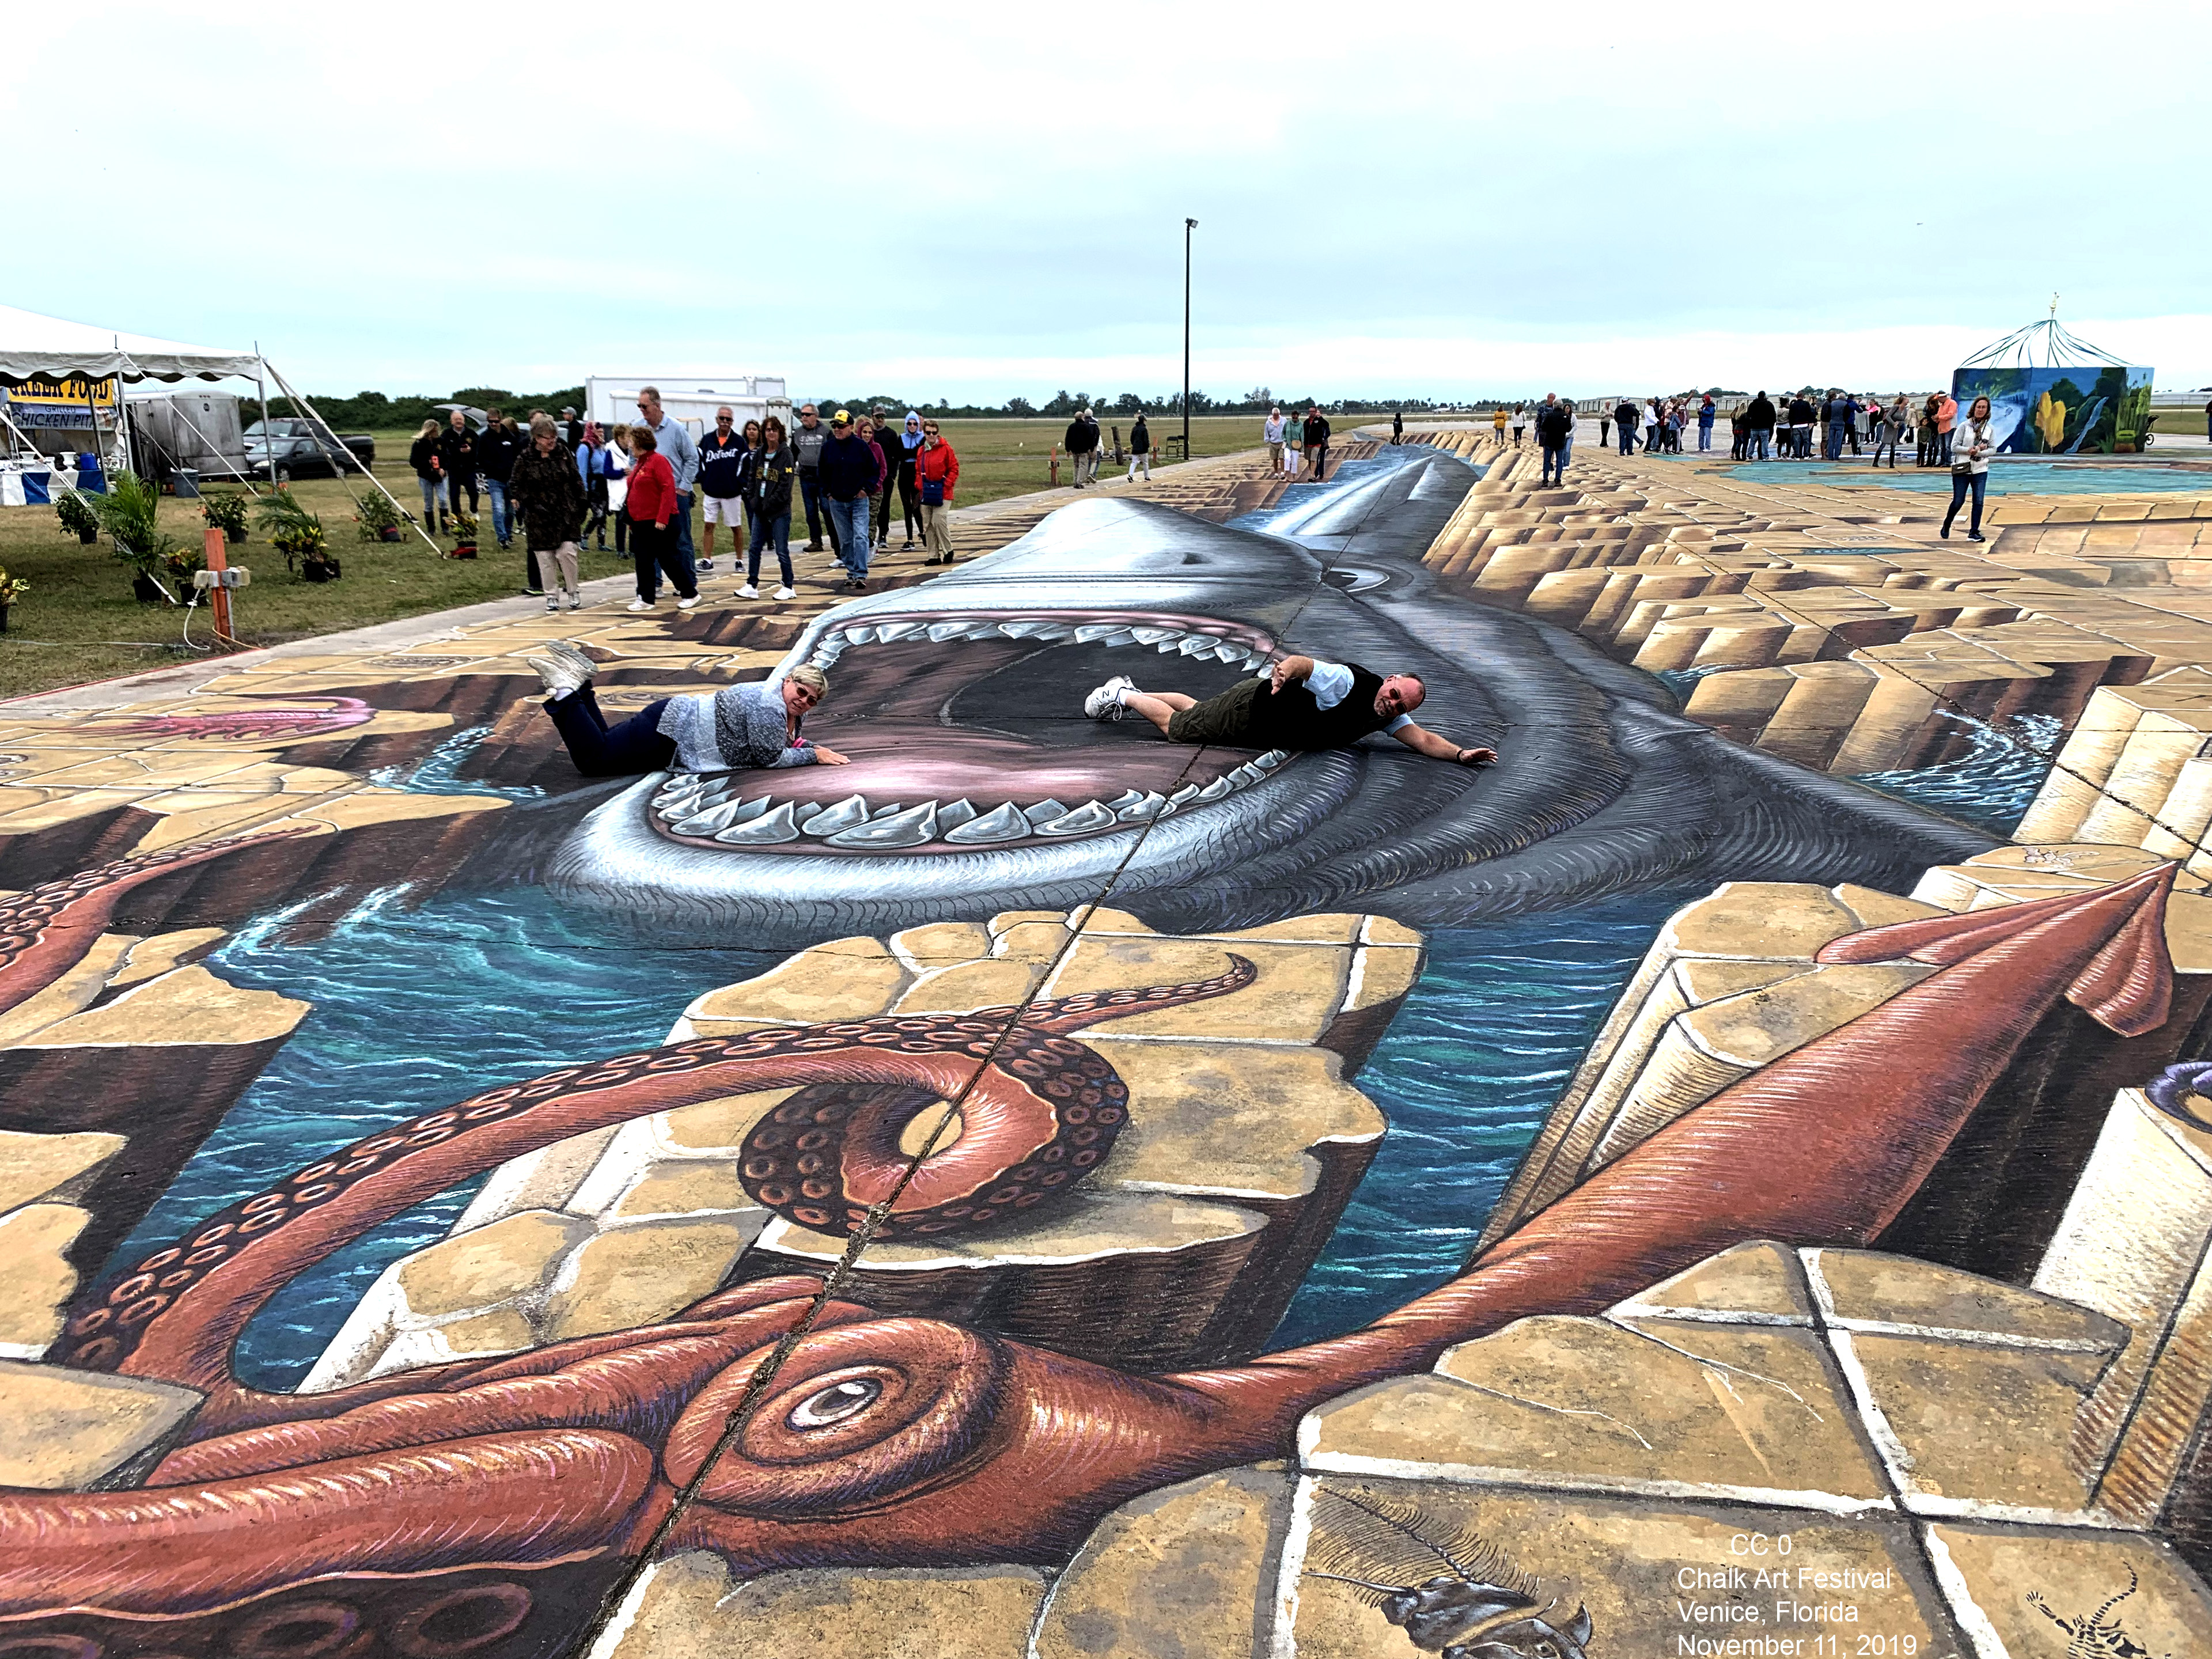
chalk art, venice florida, shark, water, art, vehicle, sand, illustration, car, leisure, vacation, tourism